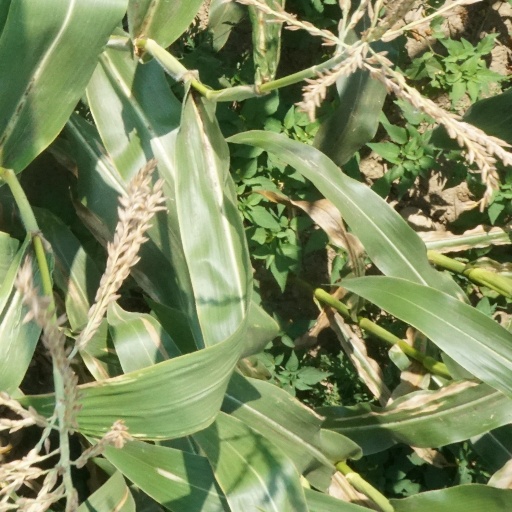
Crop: maize; corn